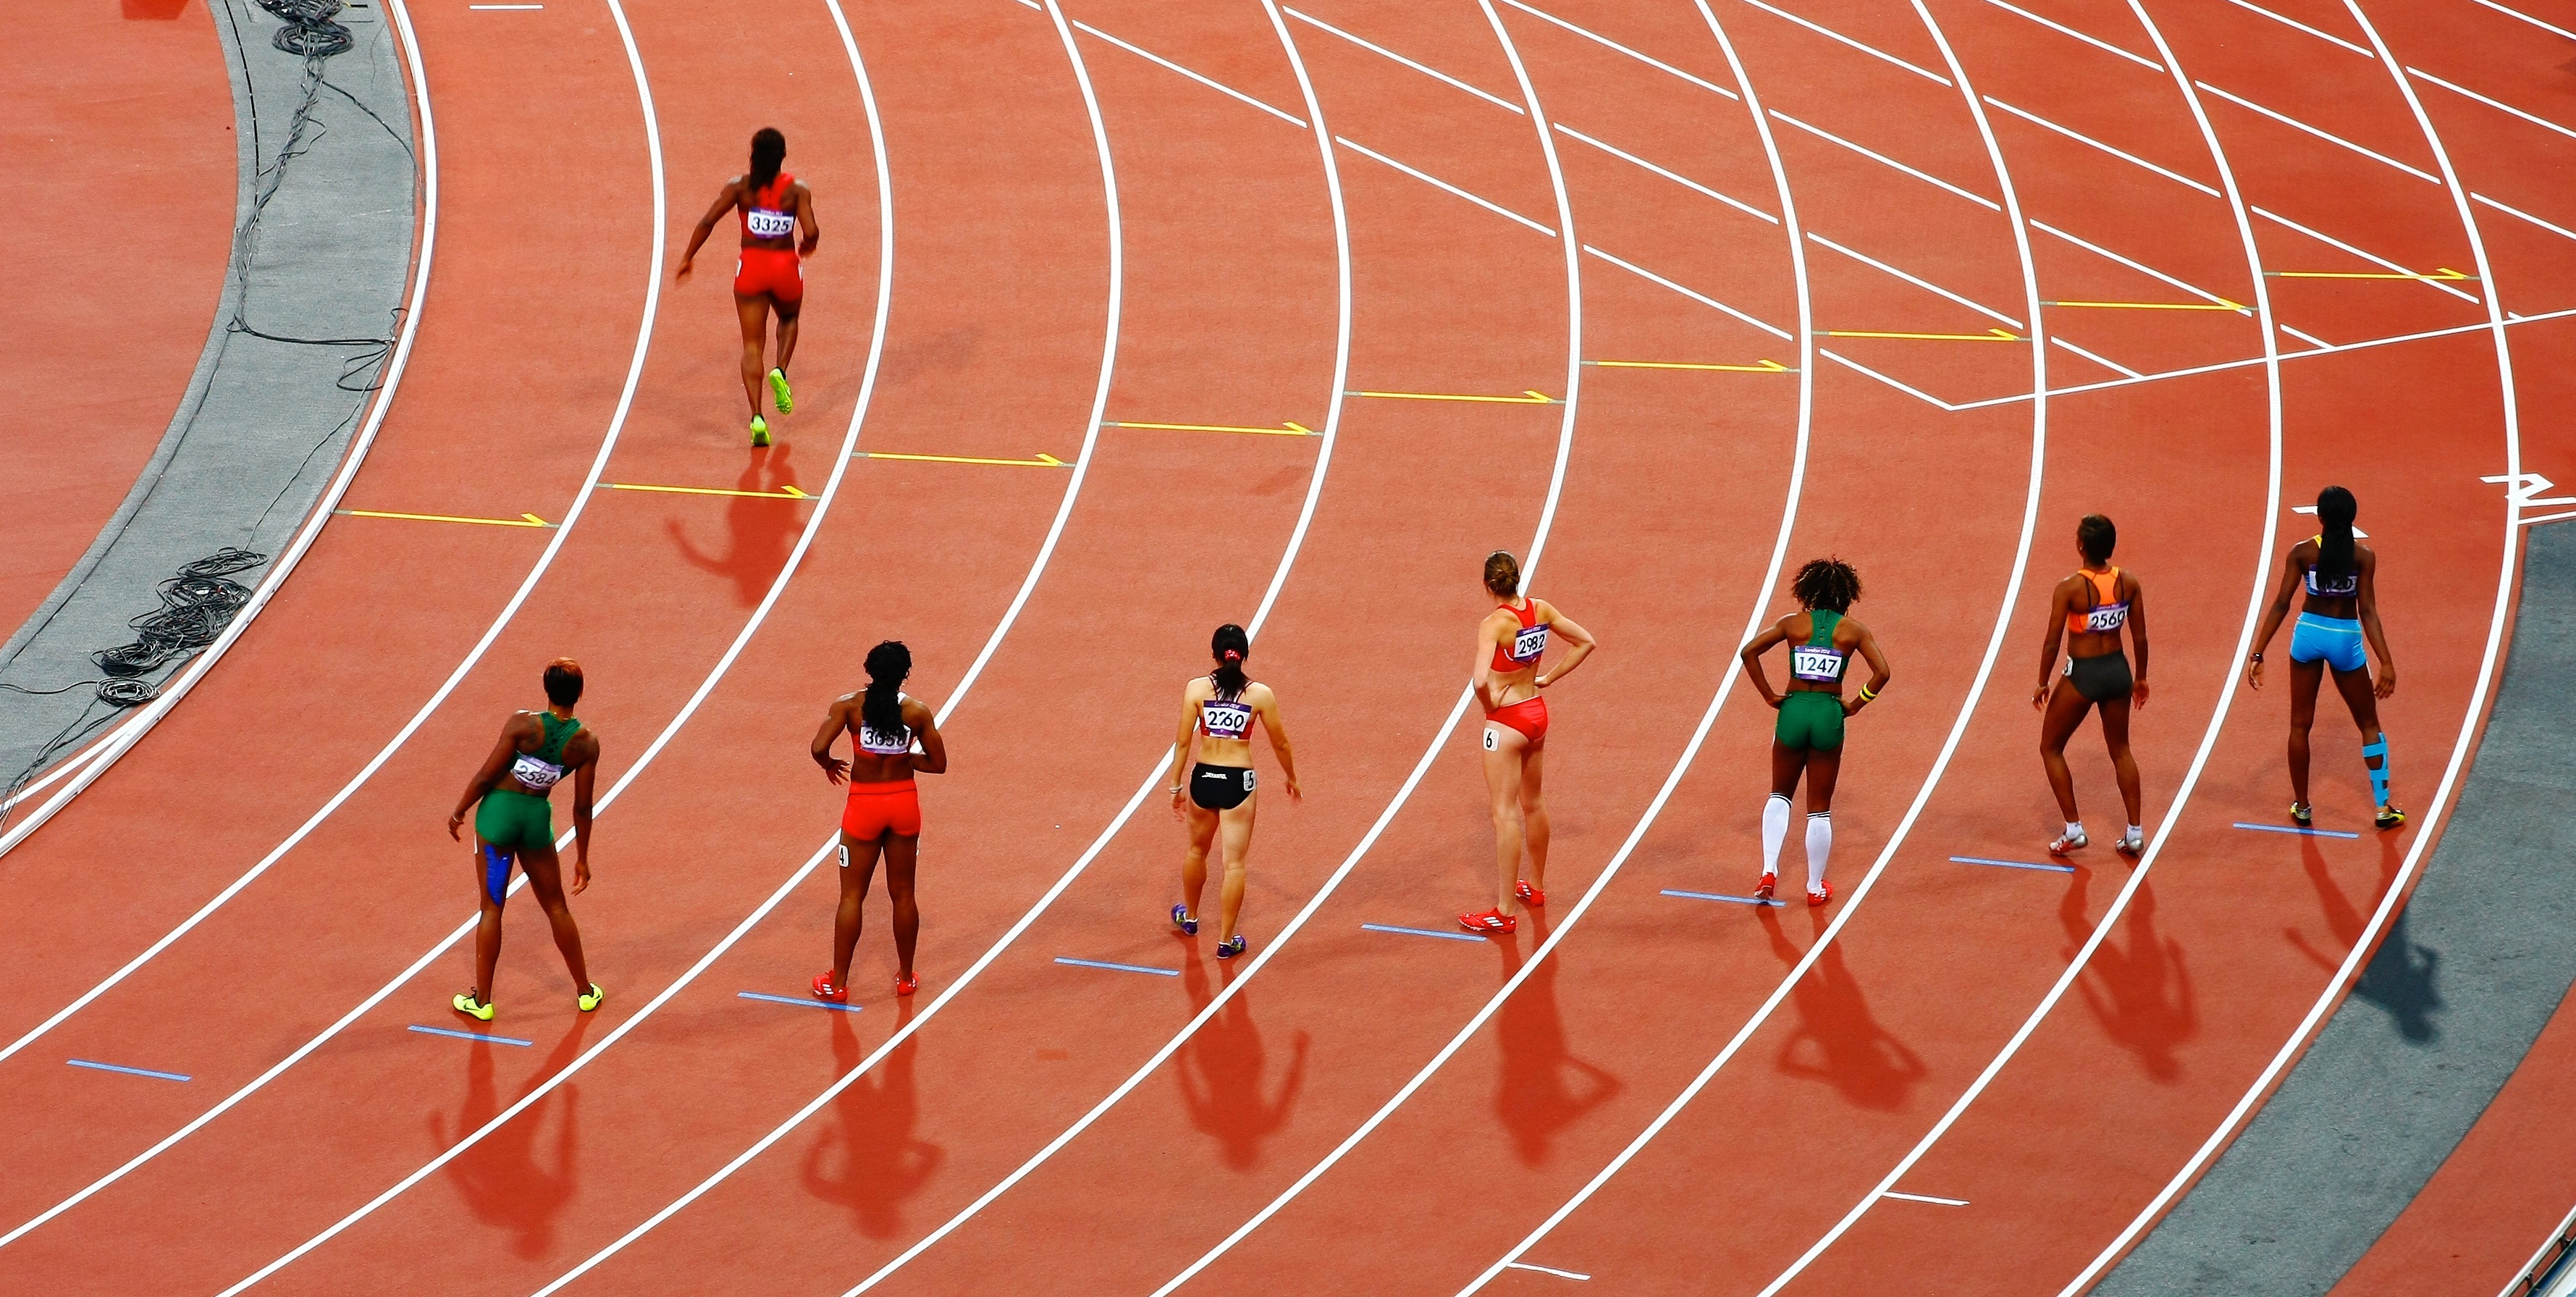
track, sport, running, run, bicycle, training, exercise, fitness, olympics, race, competition, sports, racing, runners, race track, athletics, athletes, sprint, hurdle, hurdling, competitors, track and field, cyclo cross bicycle, road bicycle, racing bicycle, track and field athletics, keirin, heptathlon, middle distance running, 800 metres, 110 metres hurdles, 4 100 metres relay, 100 metres hurdles, false start